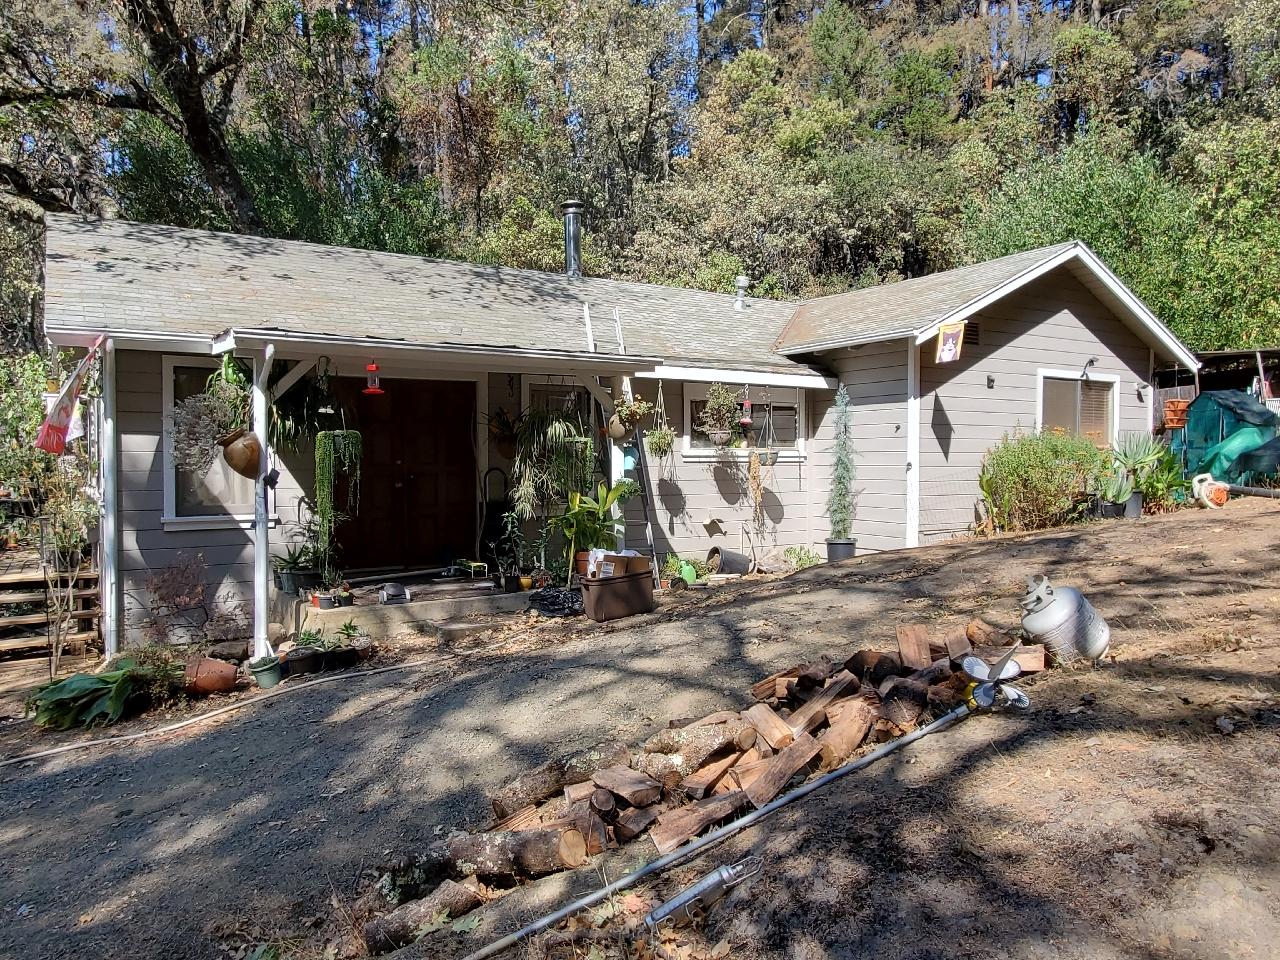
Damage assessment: no_damage